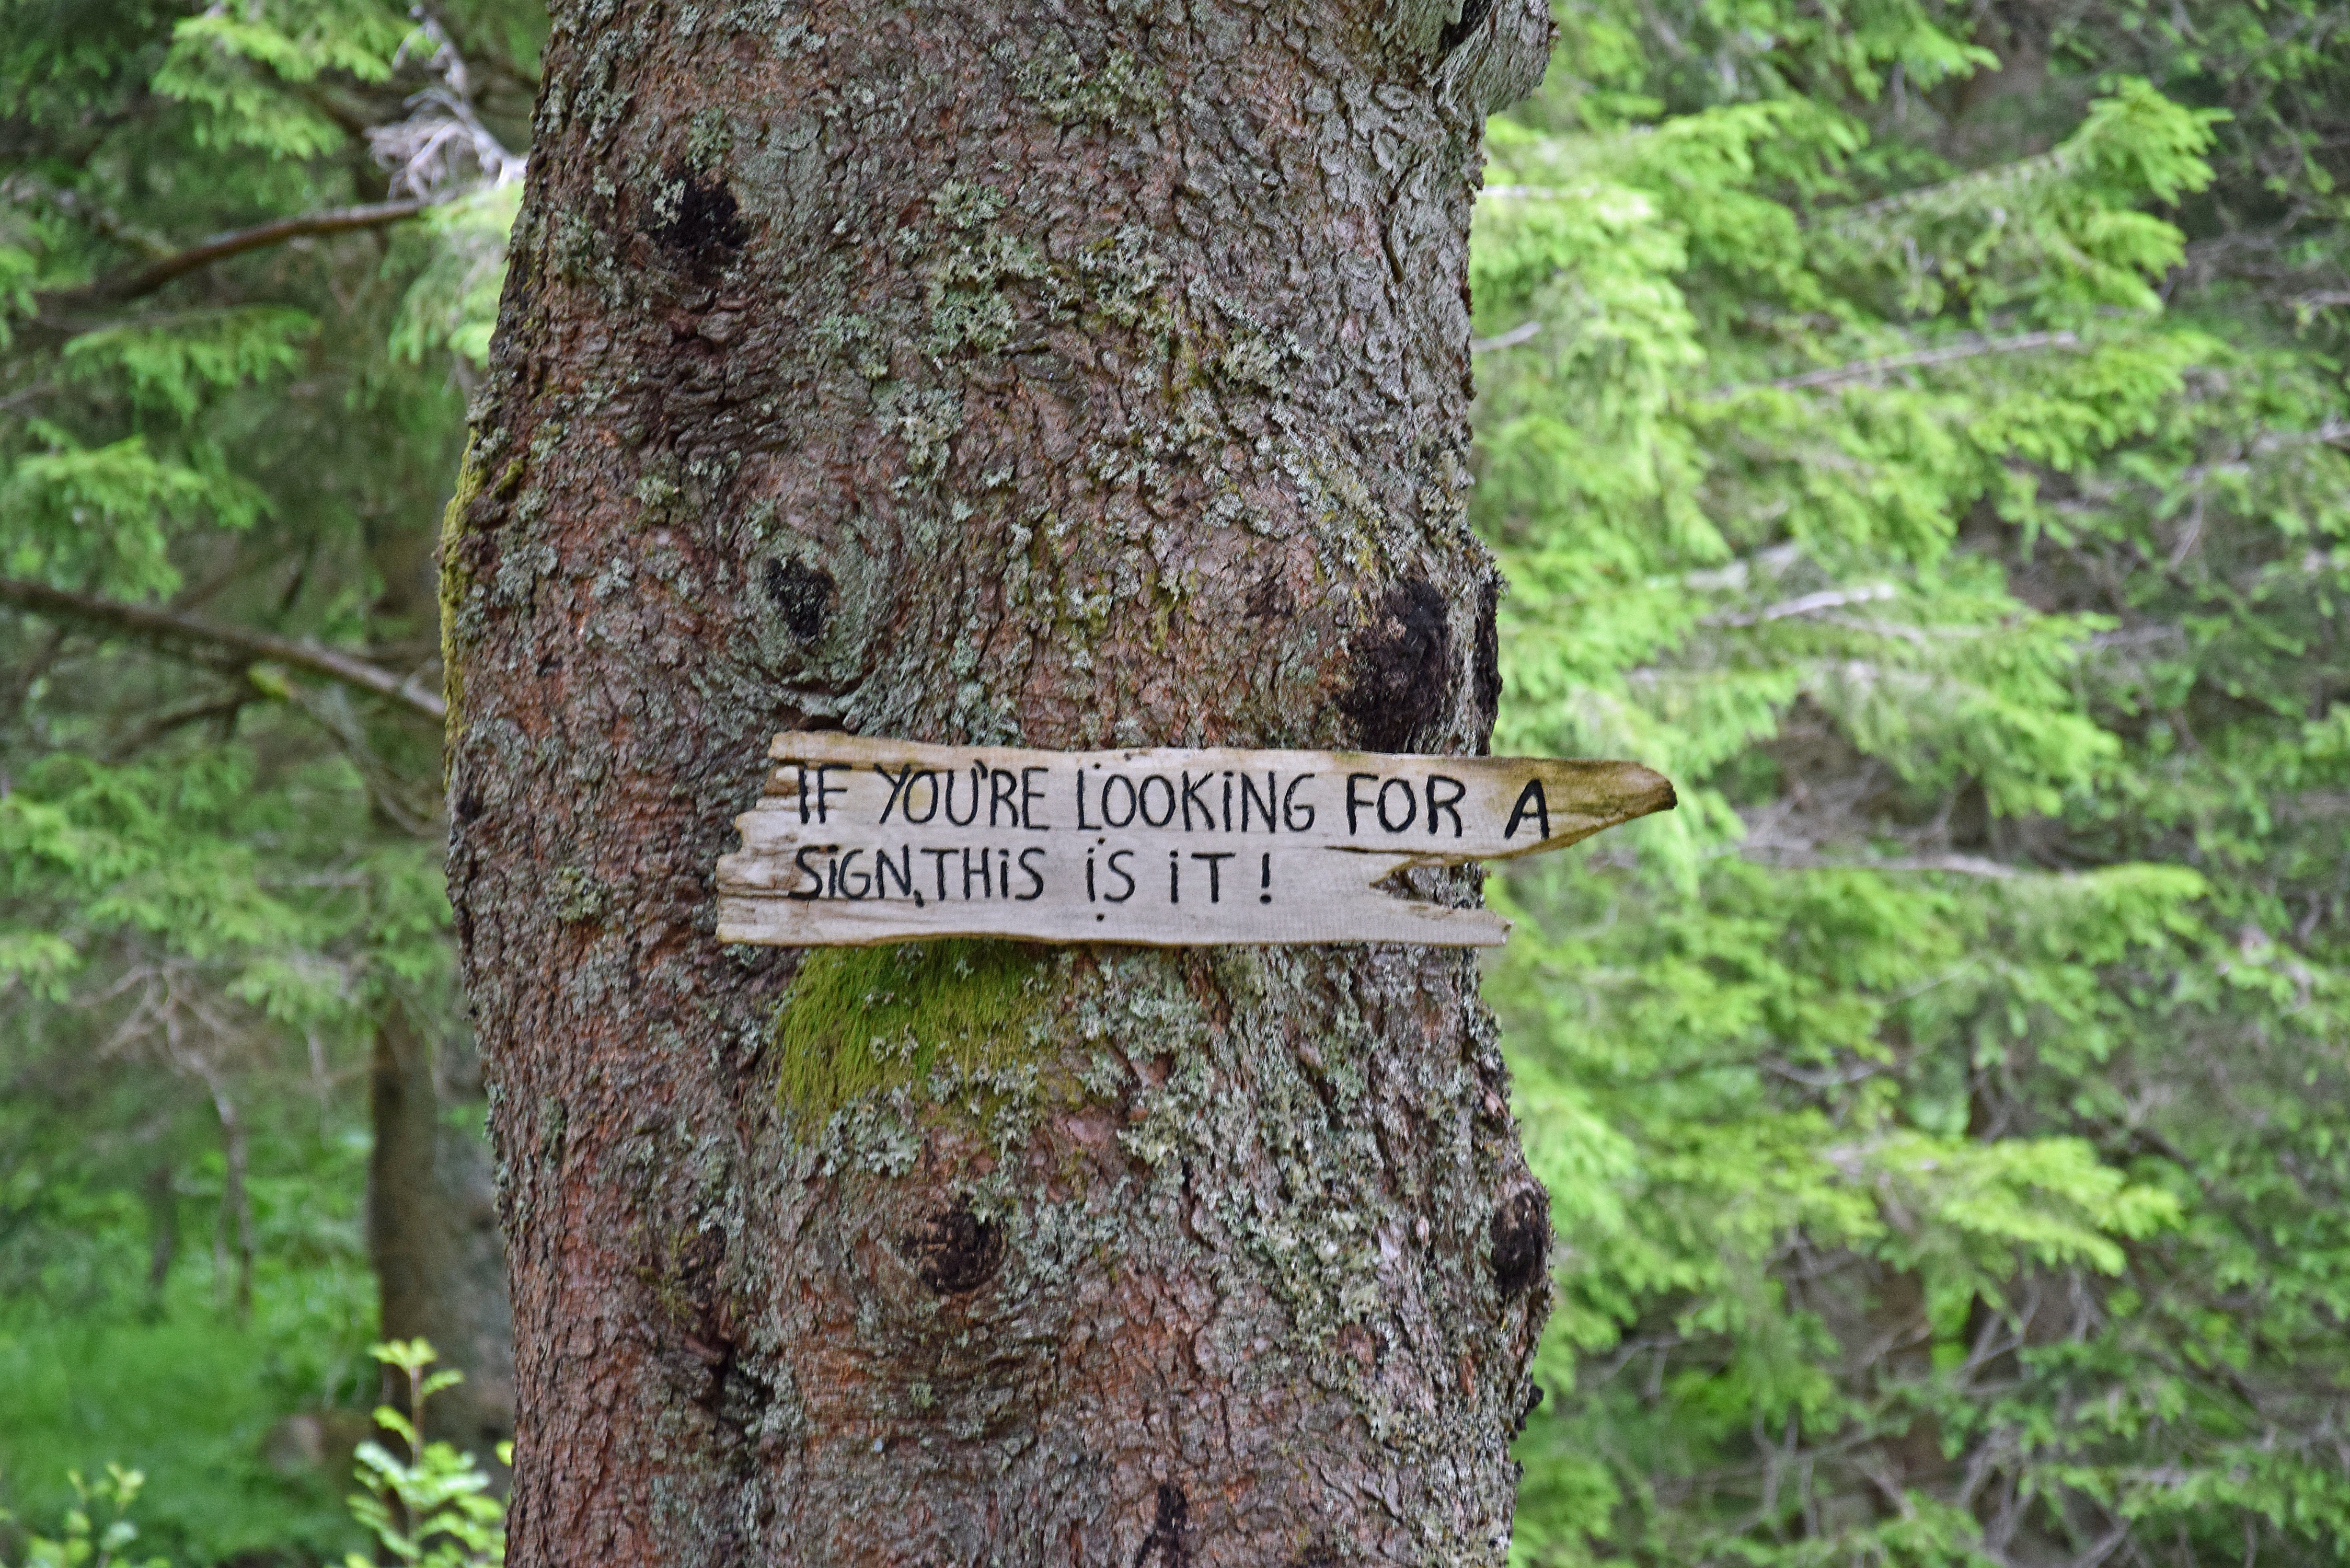
habitat, tree, plant, ecosystem, trunk, botany, forest, woodland, woody plant, land plant, trail, rainforest, deciduous, spruce, jungle